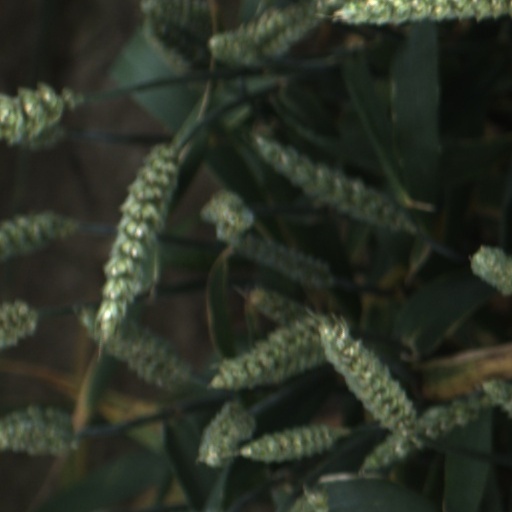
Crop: wheat